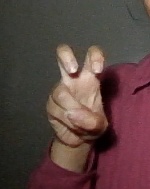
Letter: toot